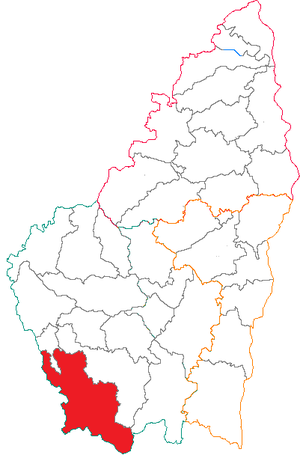
Situation du canton dans le département de l'Ardèche (France)